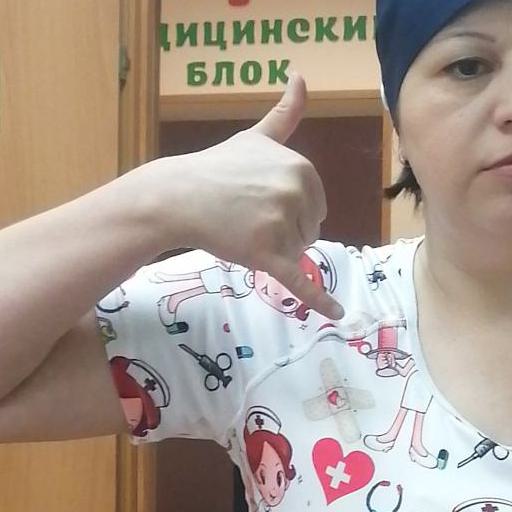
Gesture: call